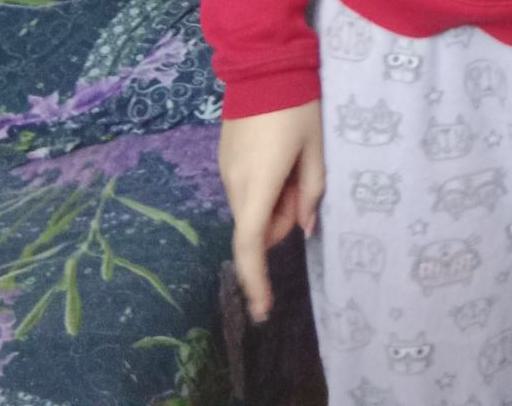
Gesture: no_gesture